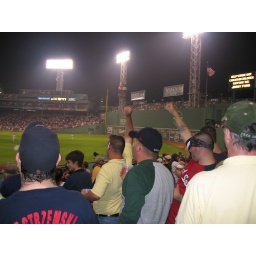
Guy in the yellow shirt was wasteddd